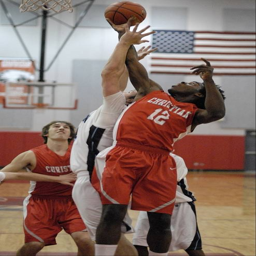
images vs. boys basketball game .